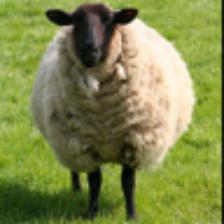
Label: NonHuman